Twice: Seize the Light

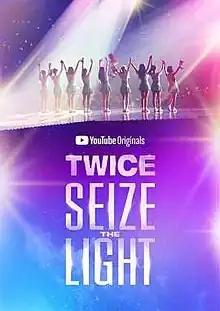
Promotional poster

Twice: Seize the Light (stylized as TWICE: Seize the Light) is a 2020 South Korean documentary show starring Nayeon, Jeongyeon, Momo, Sana, Jihyo, Mina, Dahyun, Chaeyoung, and Tzuyu. Directed by Heejin Jeong and Jungho Li, the documentary is about the experience of the South Korean girl group Twice on their first successful world tour, "Twicelights," in 2019. It was released worldwide on YouTube Originals on April 29, 2020.